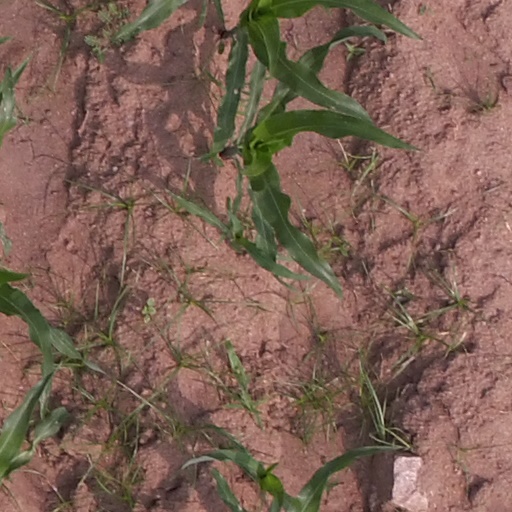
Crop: maize; corn